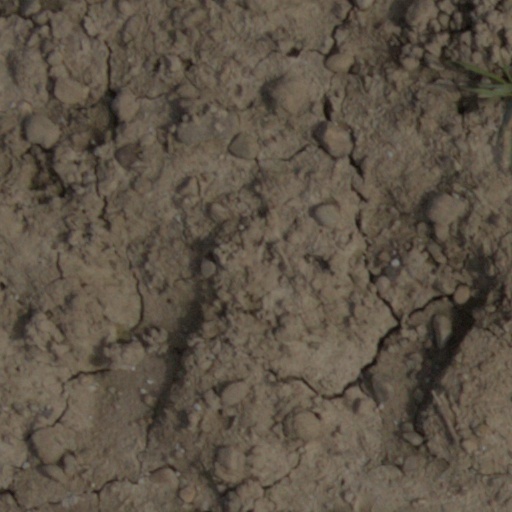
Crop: wheat